The Best of Astounding: Classic Short Novels from the Golden Age of Science Fiction

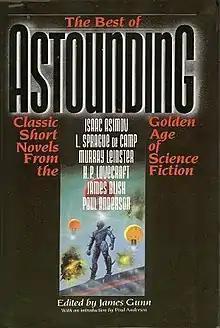
Cover of first edition

The Best of Astounding: Classic Short Novels from the Golden Age of Science Fiction is an anthology of science fiction short works edited by James Gunn. It was first published in hardcover by Carroll & Graf in August 1992.